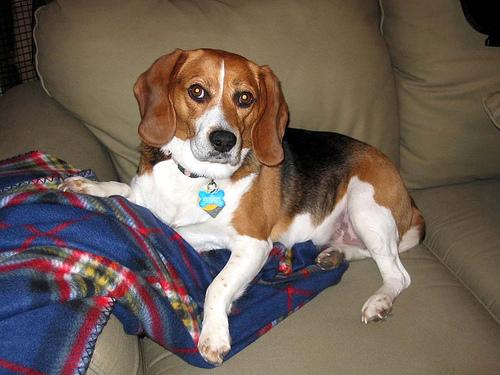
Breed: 276-n000113-beagle